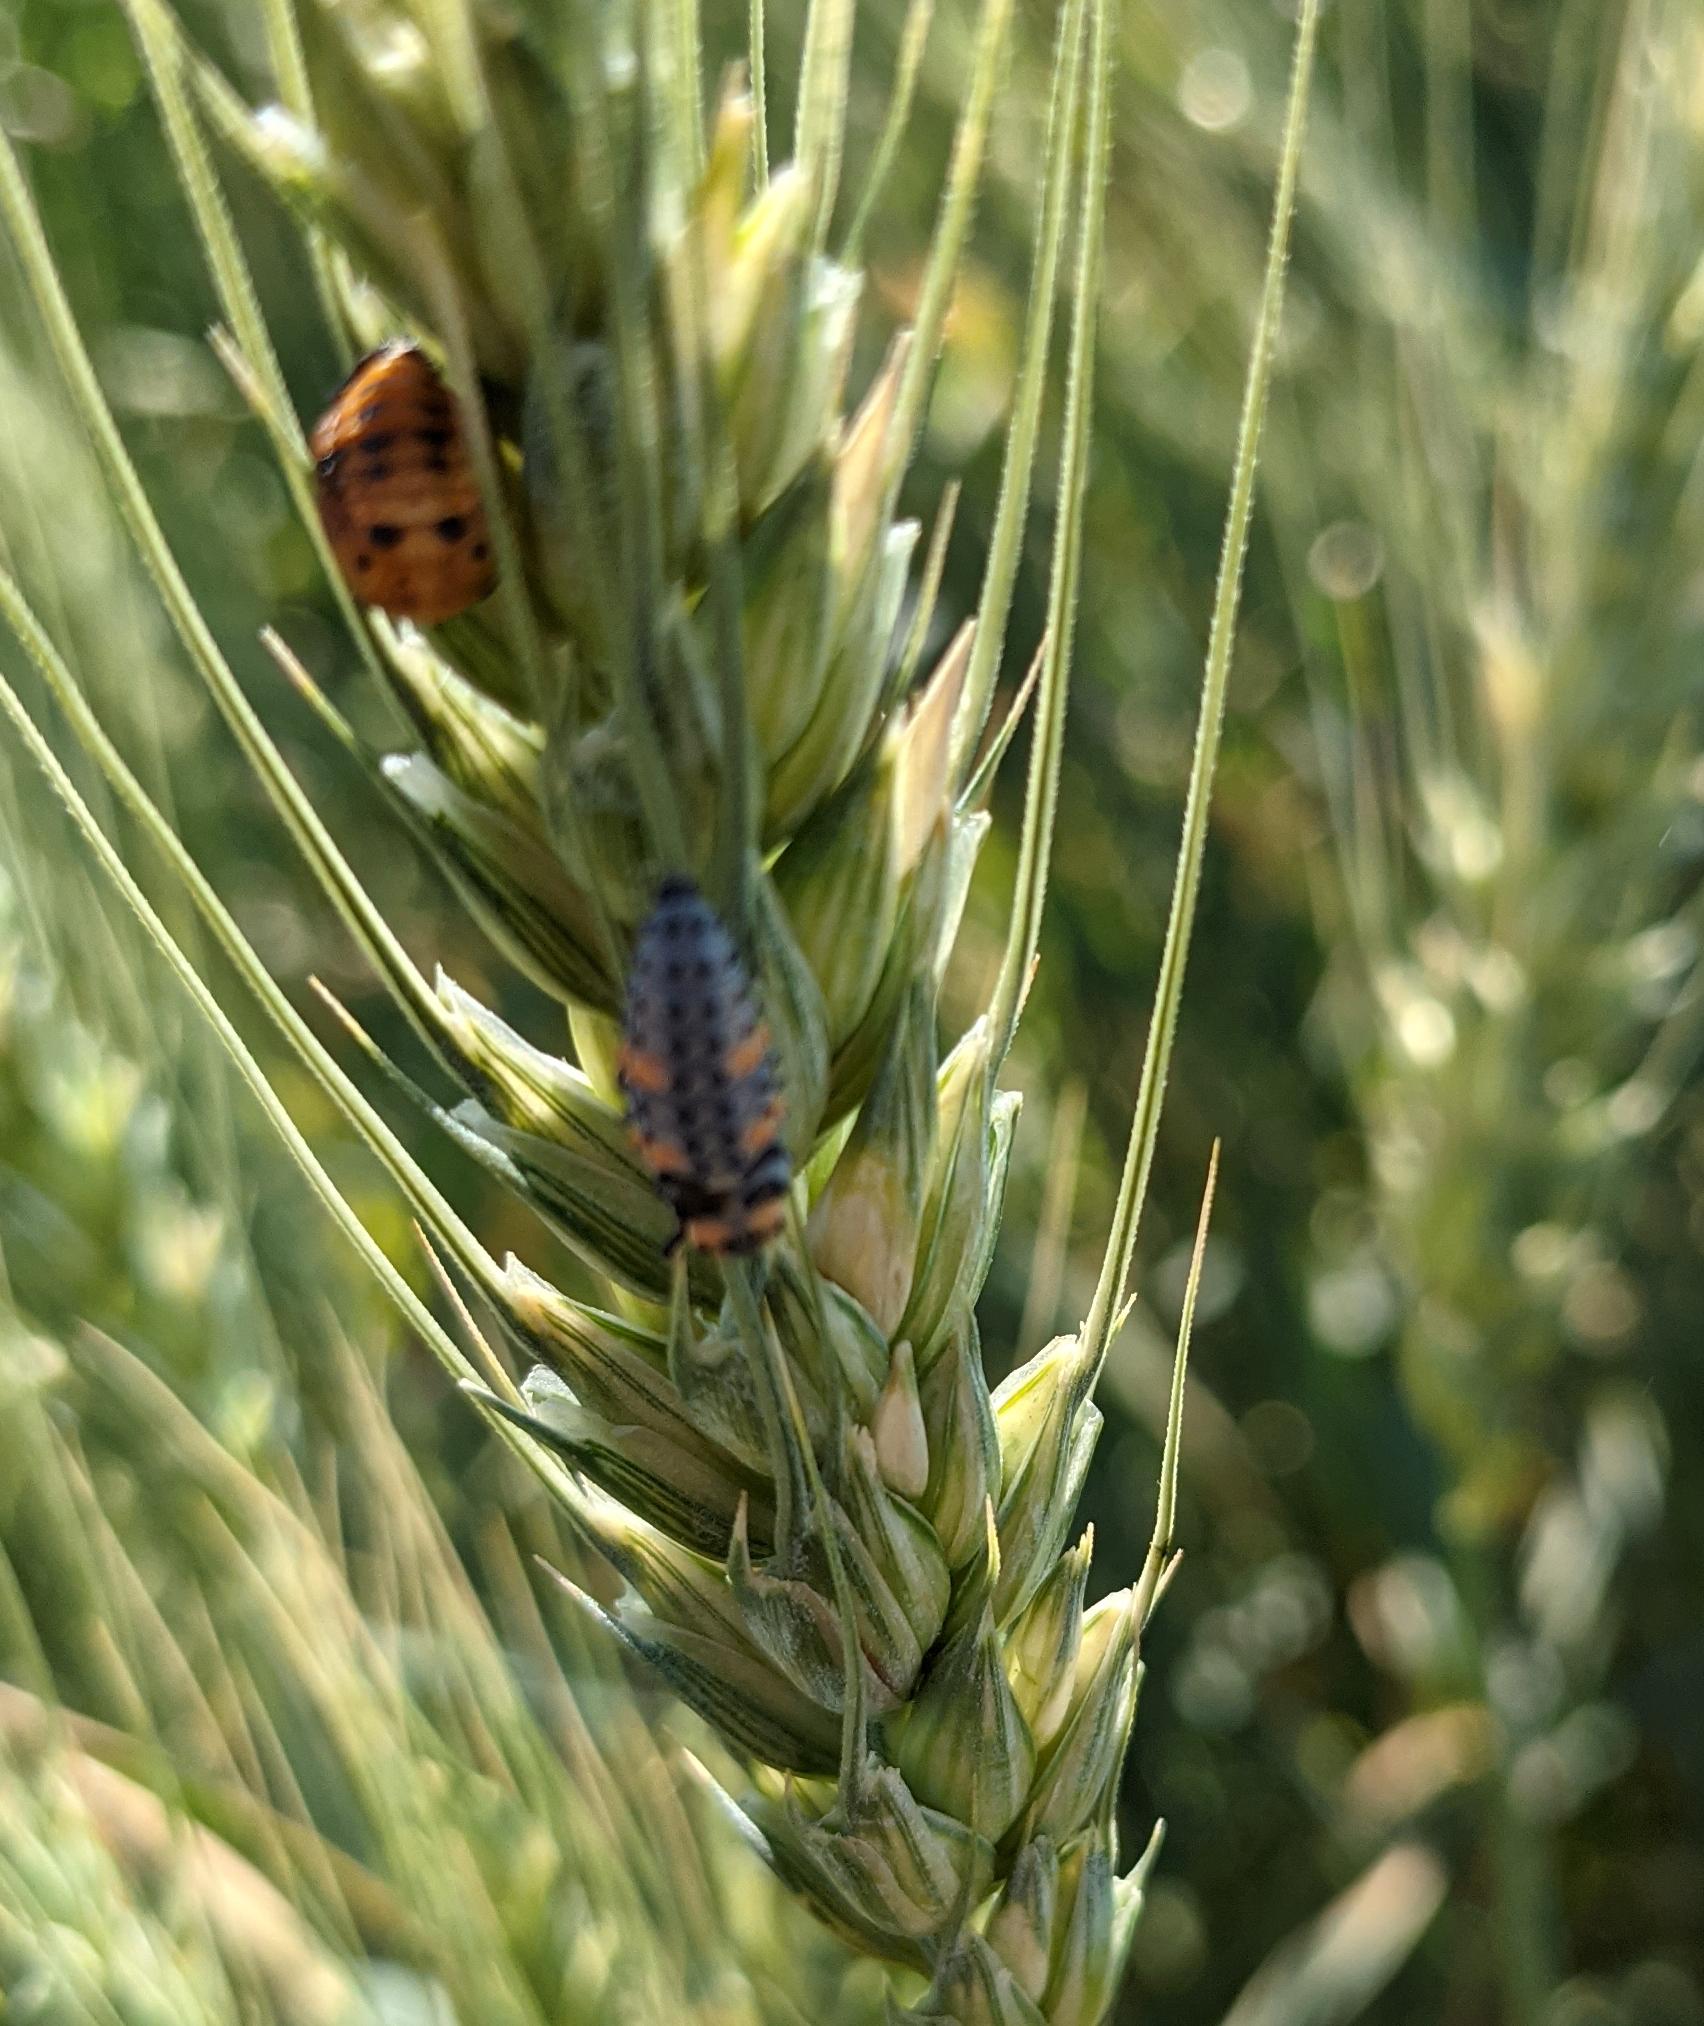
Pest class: predators